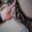
Label: cat